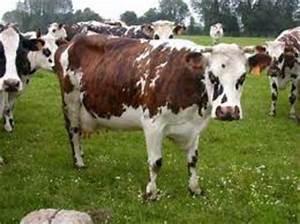
cow